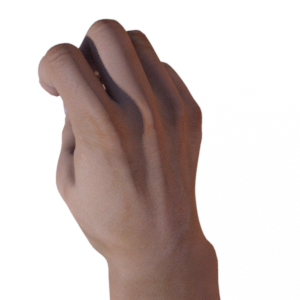
Label: rock